Amos F. Gerald

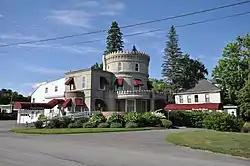
The Amos Gerald House in Fairfield, Maine

In 1860, aged eighteen, he left Benton for New Hampshire, where he became a log driver on the Merrimack River. He had several other jobs, including working as a blacksmith and a cattle buyer. He ran a curtain rod business, a woollen mill, a spring water company and a dairy which produced thousand of gallons of cream which was sold to Boston. He also purchased a salt business, and ran a harness-racing track in Philadelphia. Continuing his enterprising ways, Gerald created a patent on an invention which improved the head of a sewing machine, for which he received $16,000.